George Caleb Bingham

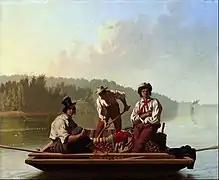
"Boatmen on the Missouri," 1846, Fine Arts Museums of San Francisco

On December 23, 1823, Bingham's father Henry, who had initially opened a tavern in Franklin and in 1821 become the judge of the Howard County Court, died of malaria at the age of thirty-eight. His investment in a tobacco venture had failed, and debts forced the sale of the home in Franklin. The young sons barely kept their small farm in nearby Saline County afloat, in part with the help of their father's brother John, who had moved to the area and donated half the land which became Arrow Rock. Mary Bingham opened a school for girls on the farmstead. George, then twelve, worked as the school janitor, and later received some art tutoring when the school hired Mattie Wood as an art teacher.